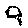
Label: 9